Tourist attractions in Kolkata

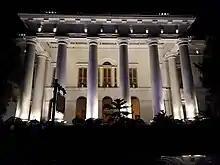
Town Hall

Calcutta High Court – It is the oldest High Court in India. It was established as the "High Court of Judicature at Fort William" on 1 July 1862 under the "High Courts Act, 1861". It has jurisdiction over the state of West Bengal and the Union Territory of the Andaman and Nicobar Islands. The High Court building is an exact replica of the Stand Haus in Ypres, Belgium. It is recorded that when the original Stand Haus burnt down, a blueprint of Granville's Calcutta High Court had to be consulted before rebuilding it. The court has a sanctioned judge strength of 63. Despite, the name of the city was officially changed from "Calcutta" to "Kolkata" in 2001, the old name is retained by the court as it is an institution.